Ferrari 125 C

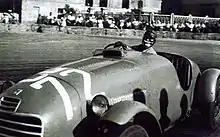
Tazio Nuvolari in the Ferrari 125 C

The model originated from the 125 S, which was built by Ferrari in two examples in the same year of production as the "125 C". Compared to the ancestor car, the engine and gearbox were slightly modified. The most important changes, however, were made to the bodywork. The latter was in fact built in such a way as to have the possibility of removing the mudguards and the lights, with the relative electrical system, which made the model suitable for participating in competitions in the single-seater category. During the races, it was also possible to place a cover that covered the passenger seat. The model was equipped with a light and resistant frame.